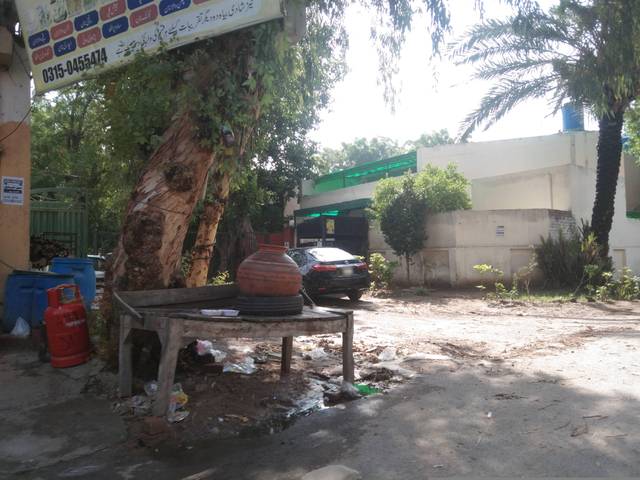
Region: Pakistan
Coordinates: 31.483, 74.299